Fortress of Klis

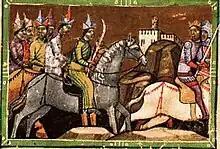
Béla IV flees from the Mongols.

From the early 7th century on, Klis was an important Croat stronghold, and later, one of the seats of many Croatia's rulers. In the 9th century, Croatian duke Mislav of the Duchy of Croatia, from 835 to 845, made the castle of Klis seat of his throne. Despite Frankish overlordship, the Franks had almost no role in Croatia in the period from the 820s through 840s. After Mislav's death, starting with Duke Trpimir I, Klis was ruled by royal members of the House of Trpimirović, who were at first Dukes of the Croatian Duchy ("dux Croatorum"), and afterwards Kings of the Croatian Kingdom ("rex Croatorum"). They developed the early Roman stronghold into their capital. Relations with the Byzantines greatly improved under the Croatian duke Trpimir I, who moved the dux's main residence from Nin to Klis.